Adelaide Arcade

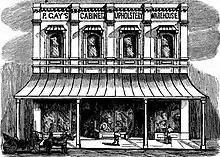
Gay's Warehouse 1880

In 1880 the warehouse had a 52 ft frontage to Rundle Street and extended halfway to Grenfell Street. The rear half, which Gay had enlarged to three storeys, extended to Twin street, so the property was L-shaped, the remaining portion at the corner of Twin and Rundle streets being occupied by James Calder's City Steam Biscuit Factory.